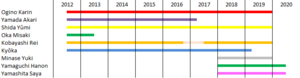
Évolution de l'effectif du groupe Yumemiru Adolescence
"Yumemiru Adolescence est un groupe d'idoles japonaises. Il a été formé en 2012 avec 6 modèles de magazines de mode. Le groupe a signé chez le label Sony Music Associated Records en 2015 avec le single ""Bye Bye My Days"". Leur single ""Mai jene!"" a atteint la quatrième place du classement hebdomadaire de l'Oricon l'année suivante.